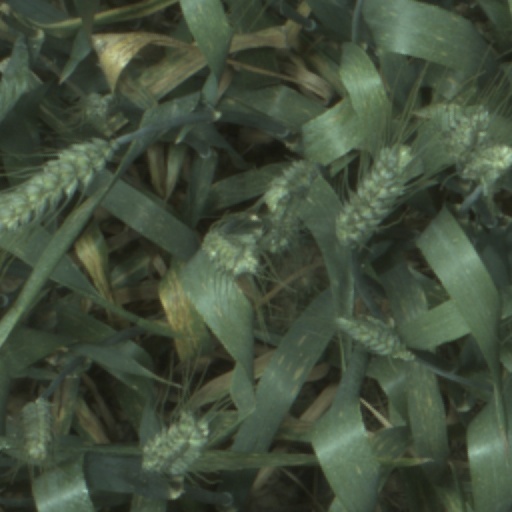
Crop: wheat